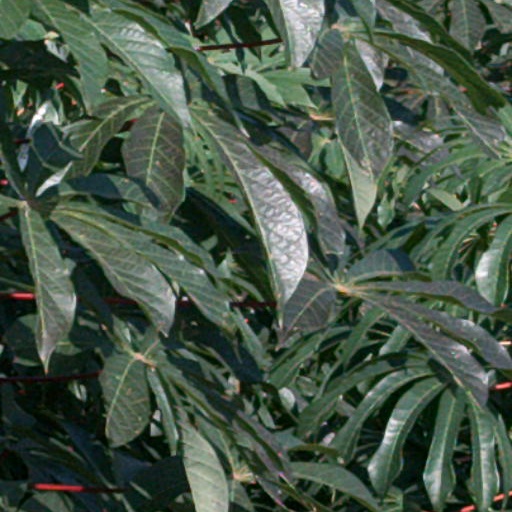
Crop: cassava